Rustin (film)

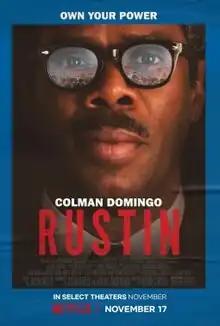
Theatrical release poster

Rustin is a 2023 American biographical drama film directed by George C. Wolfe, from a screenplay by Julian Breece and Dustin Lance Black, and a story by Breece about the life of civil rights activist Bayard Rustin. Produced by Barack and Michelle Obama's production company Higher Ground, the film stars Colman Domingo in the title role, alongside Chris Rock, Glynn Turman, Aml Ameen, Gus Halper, CCH Pounder, Da'Vine Joy Randolph, Johnny Ramey, Michael Potts, Jeffrey Wright, and Audra McDonald. It is based on the true story of Rustin, who helped Martin Luther King Jr. and others organize the 1963 March on Washington.